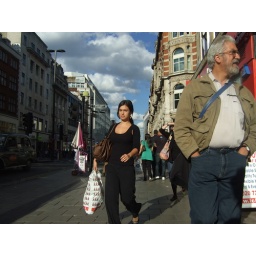
Gray beard and girl in black